John Nicholas Udall

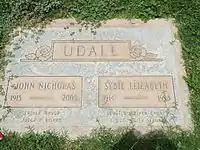
Grave site of Nick and Sybil Udall

A lifelong member of the Church of Jesus Christ of Latter-day Saints, Nick served in various church positions, including service as a full-time missionary in the Eastern Central States mission from 1934 to 1936, as Bishop of the Phoenix Third Ward from 1970 to 1975 ("the most satisfying calling that a worthy priesthood holder can have" because "he is continually helping people"), and as Patriarch of the Phoenix Arizona Stake from 1975 to 1991.